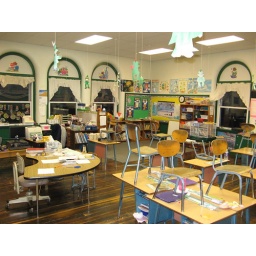
my classroom in the 1894 building (2nd grade) - 2007